Shackles of Gold

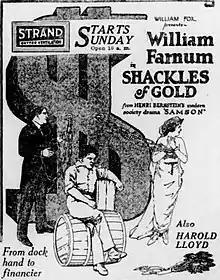
Newspaper advertisement

Shackles of Gold is a 1922 American silent drama film directed by Herbert Brenon and starring William Farnum, Alfred Loring, and Marie Shotwell. It is an adaptation of the 1908 play "Samson" by Henri Bernstein with the setting moved from France to America. The screenplay involves a woman from an aristocratic but poor family who is pressured by her relatives to marry a wealthy financier.